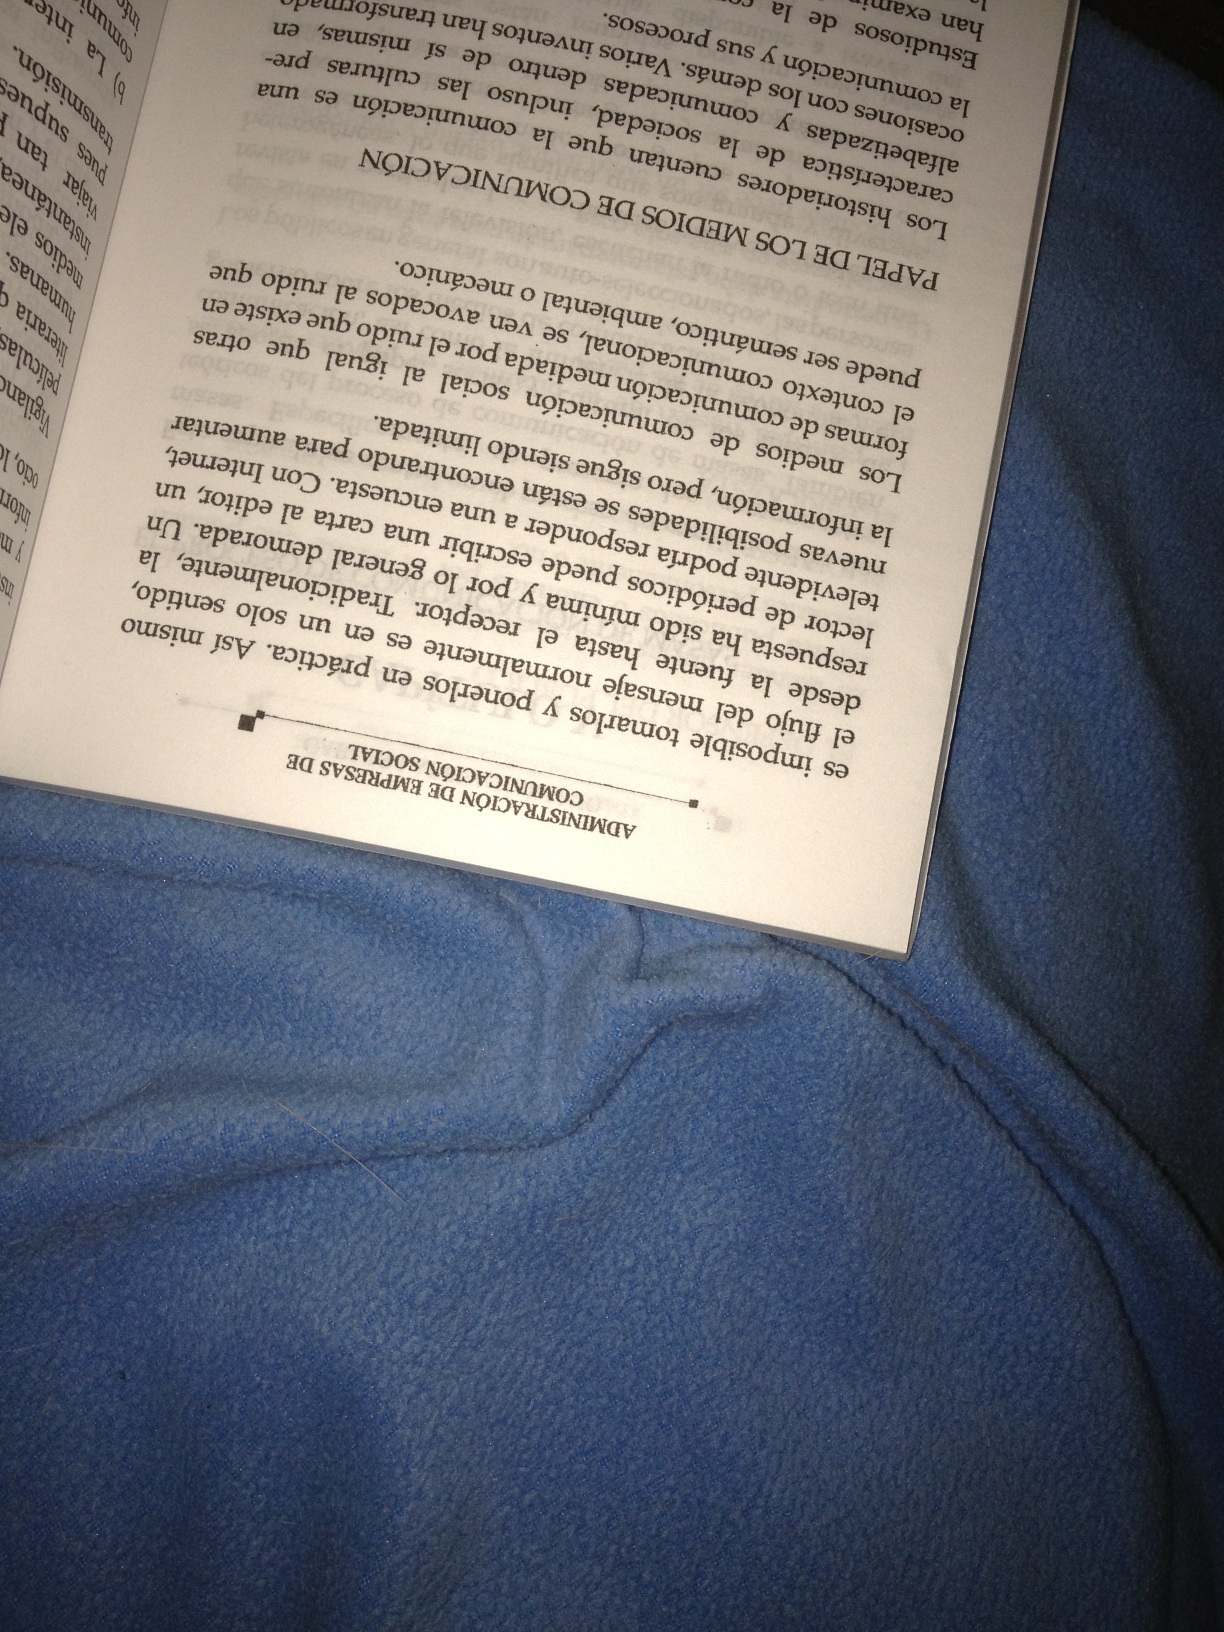Question: What does it say on this page of the book?
Answer: unanswerable